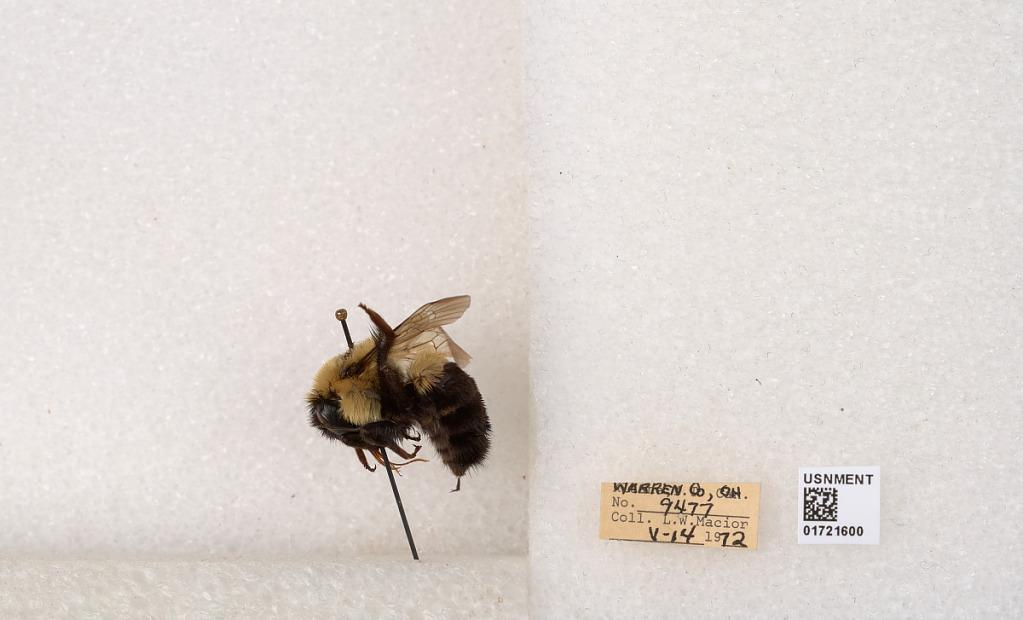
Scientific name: Bombus impatiens Cresson
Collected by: L. Macior
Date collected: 1972-5-14
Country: United States
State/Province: Ohio
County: Warren
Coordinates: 39.4276, -84.1668